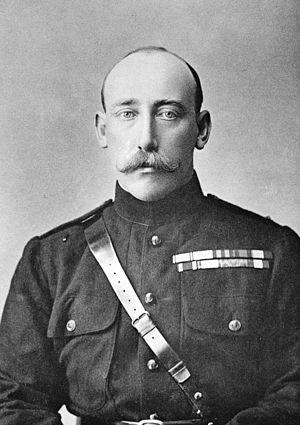
La descendance de la reine Victoria désigne l'ensemble des personnes ayant pour ancêtres Victoria du Royaume-Uni et son mari le prince consort Albert de Saxe-Cobourg-Gotha.